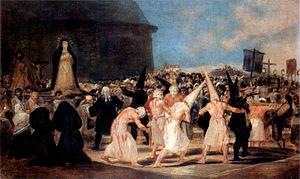
Un capirote est un chapeau pointu en forme de cône utilisé en Espagne, initialement par certains flagellants, aujourd'hui par les pénitents durant les processions de la Semaine sainte.